Amundsen (film)

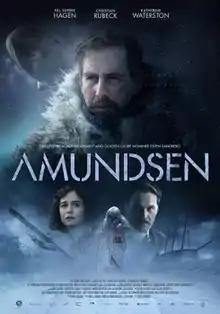
Film poster

Amundsen is a Norwegian film, released on 15 February 2019, that details the life of Norwegian explorer Roald Amundsen. It was directed by Espen Sandberg and was distributed in Norway by SF Studios.